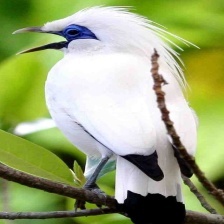
Species: BALI STARLING
Scientific name: LEUCOPSAR ROTHSCHILDI